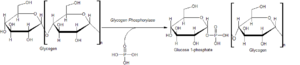
Le glucose-1-phosphate, parfois abrégé en Glc-1-P, est un métabolite organophosphoré issu en premier lieu de la glycogénolyse par clivage du glycogène sous l'action de la glycogène phosphorylase :